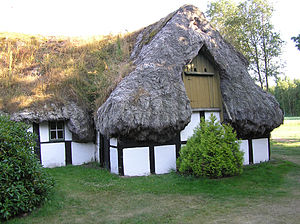
Læsø Museum
Hedvigs hus.
Læsø Museum er et statsankerkendt kulturhistorisk museum, oprettet 22. april 1938, der ligger på Læsø i Kattegat. Museet betår af fem afdelinger: Museumsgården, Museumshuset, kutteren FN162 Ellen, Hedvigs hus samt Lokalhistorisk arkiv.